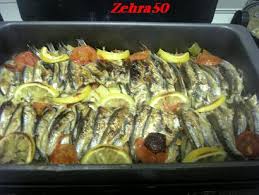
Yemek: hamsi